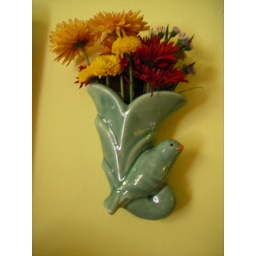
flowers in the wall pocket